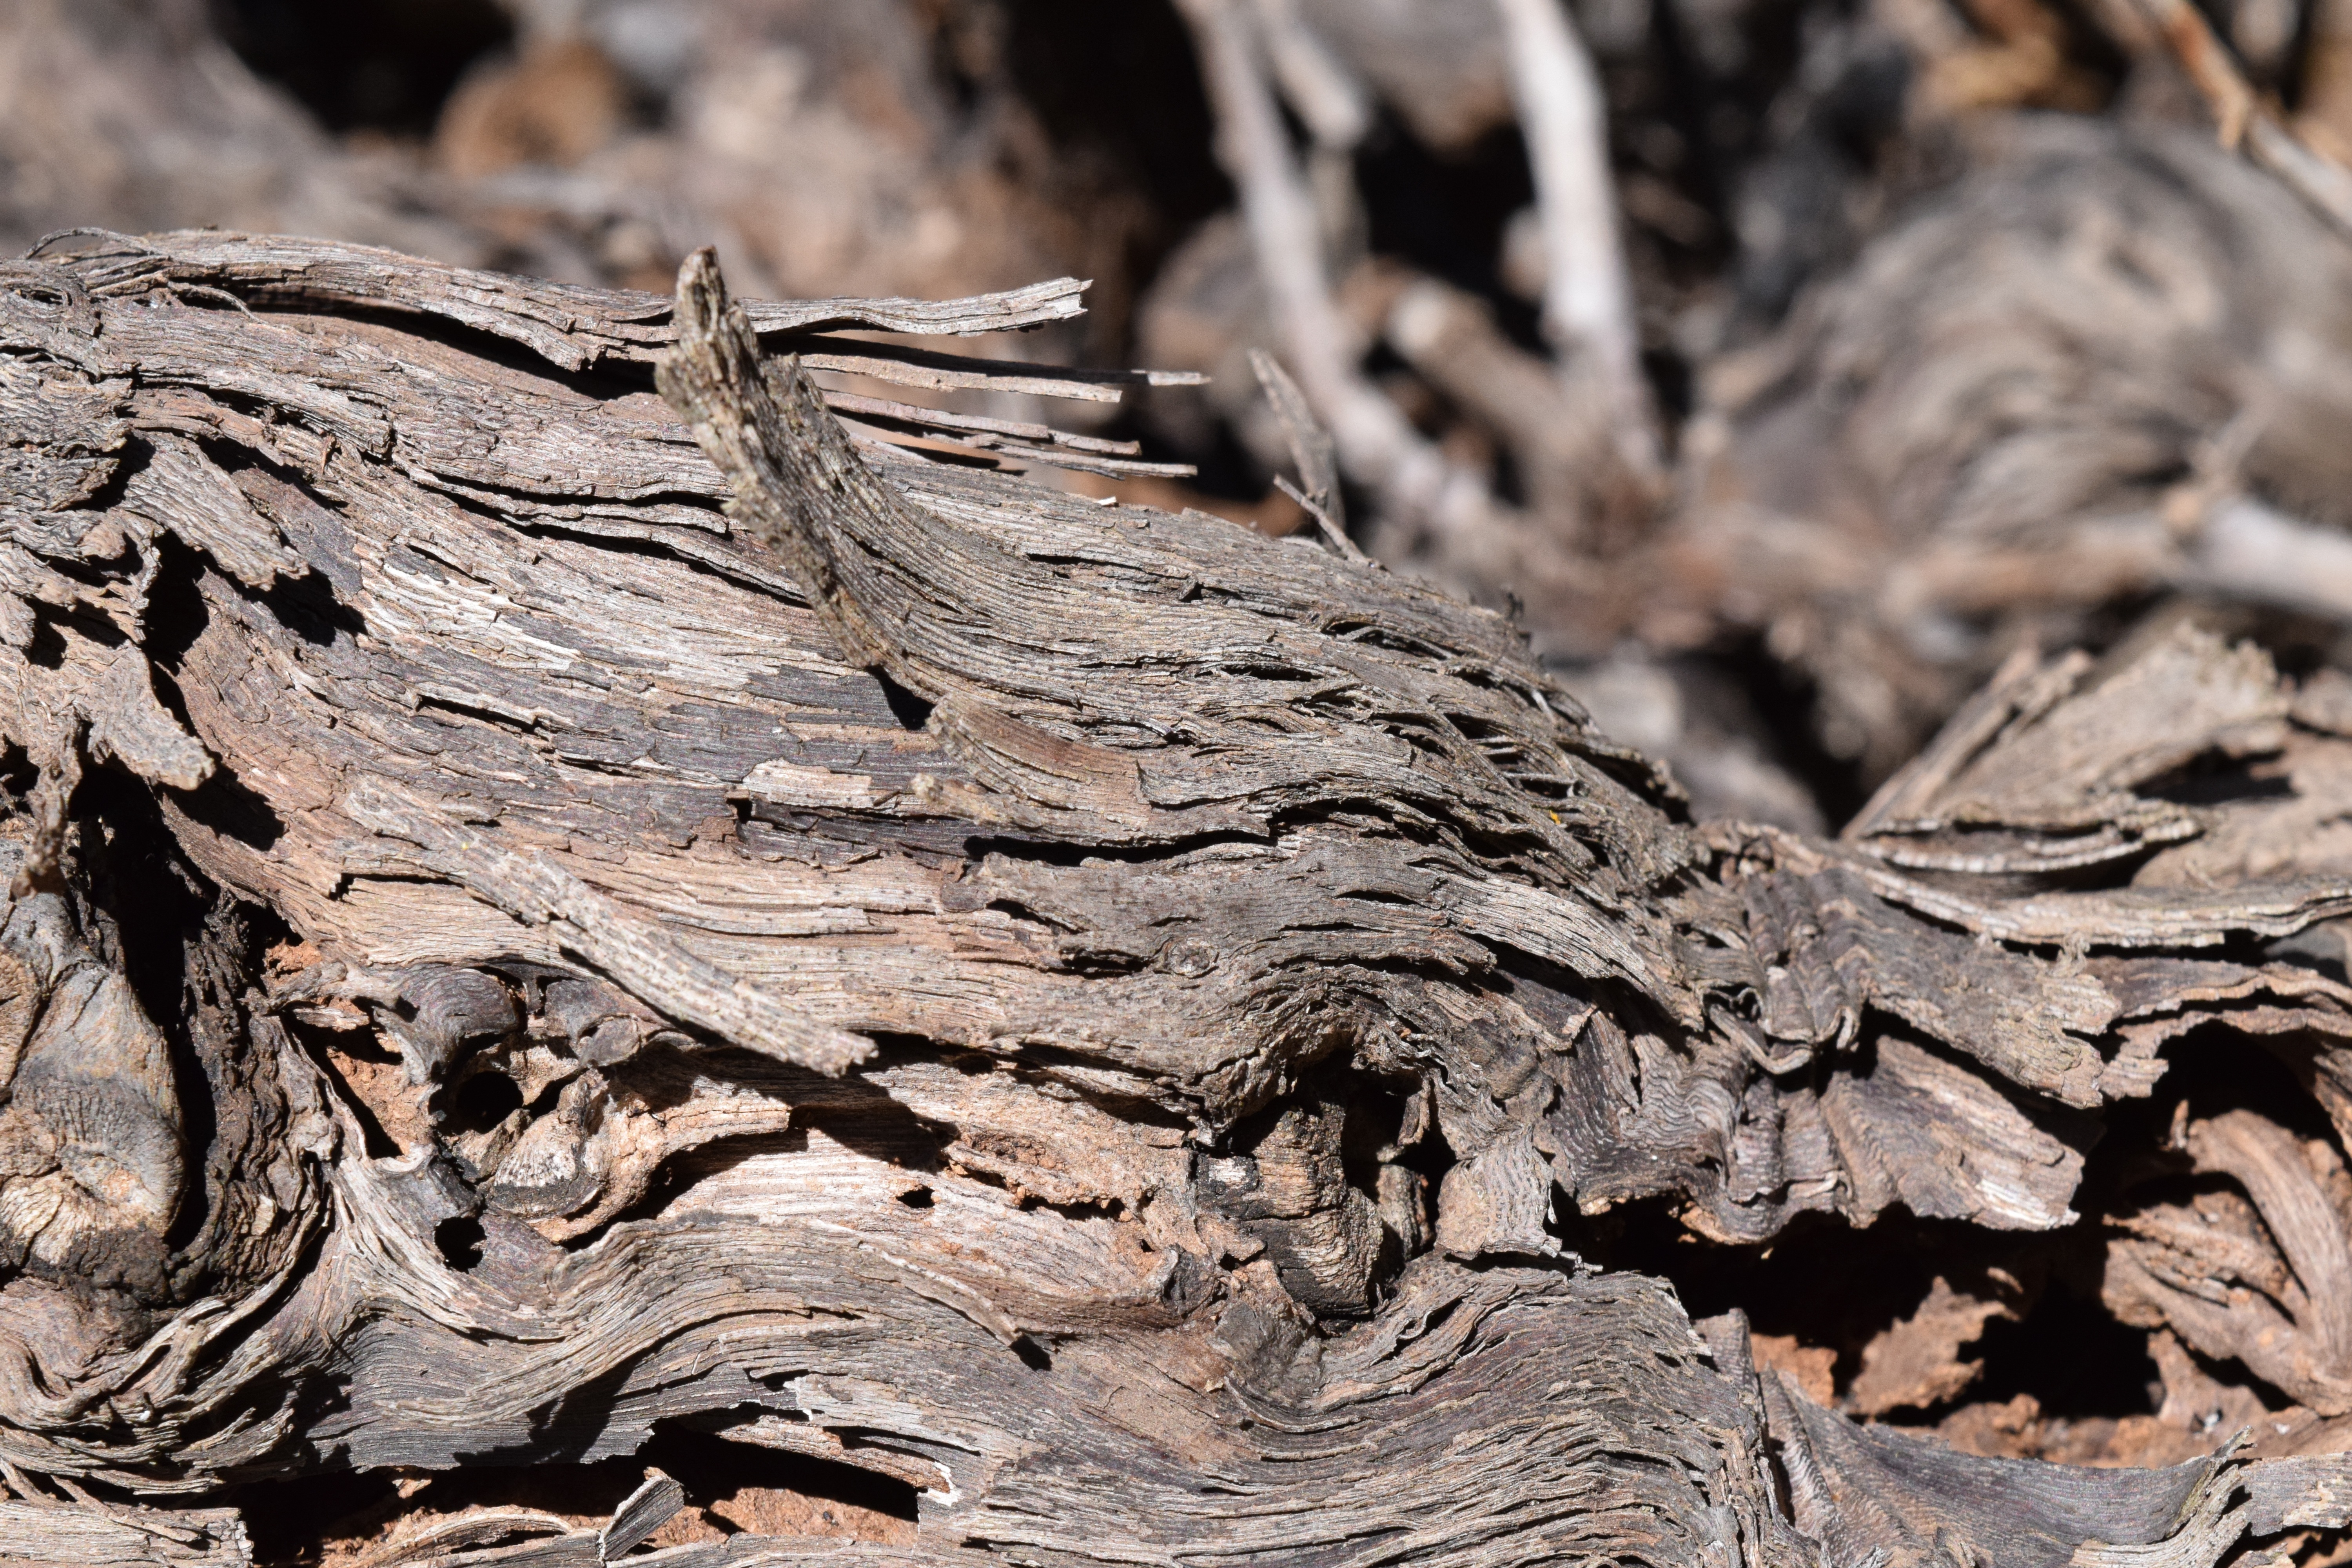
tree, nature, branch, structure, plant, wood, grape, texture, leaf, trunk, brown, soil, close, flora, weathered, root, close up, background, geology, tree stump, fibers, rauh, splitter, grapes wood, vines wood, woody plant